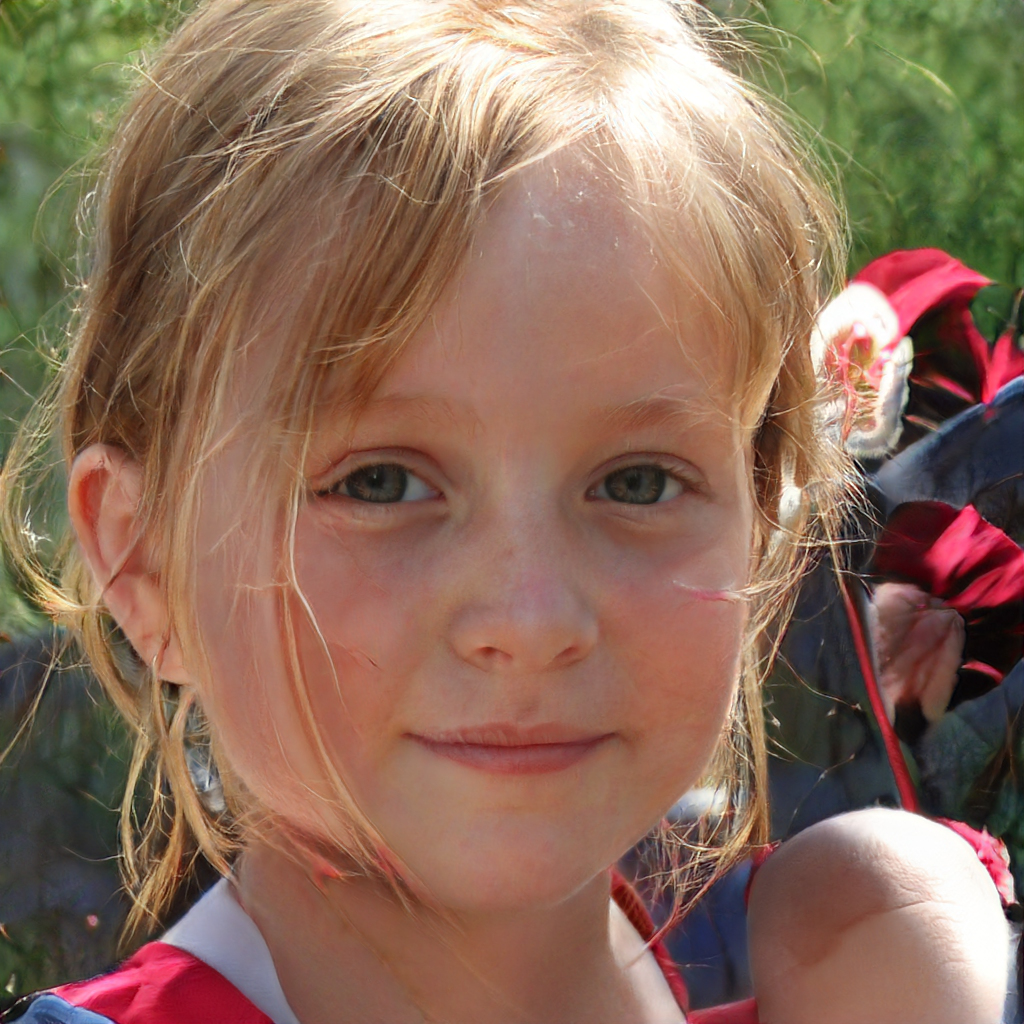
Label: Colored